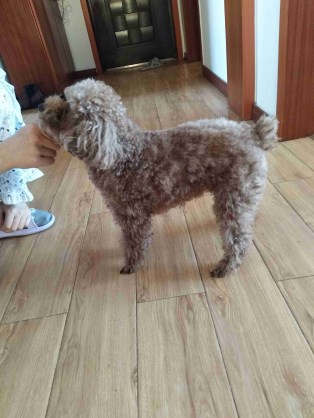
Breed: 7449-n000128-teddy